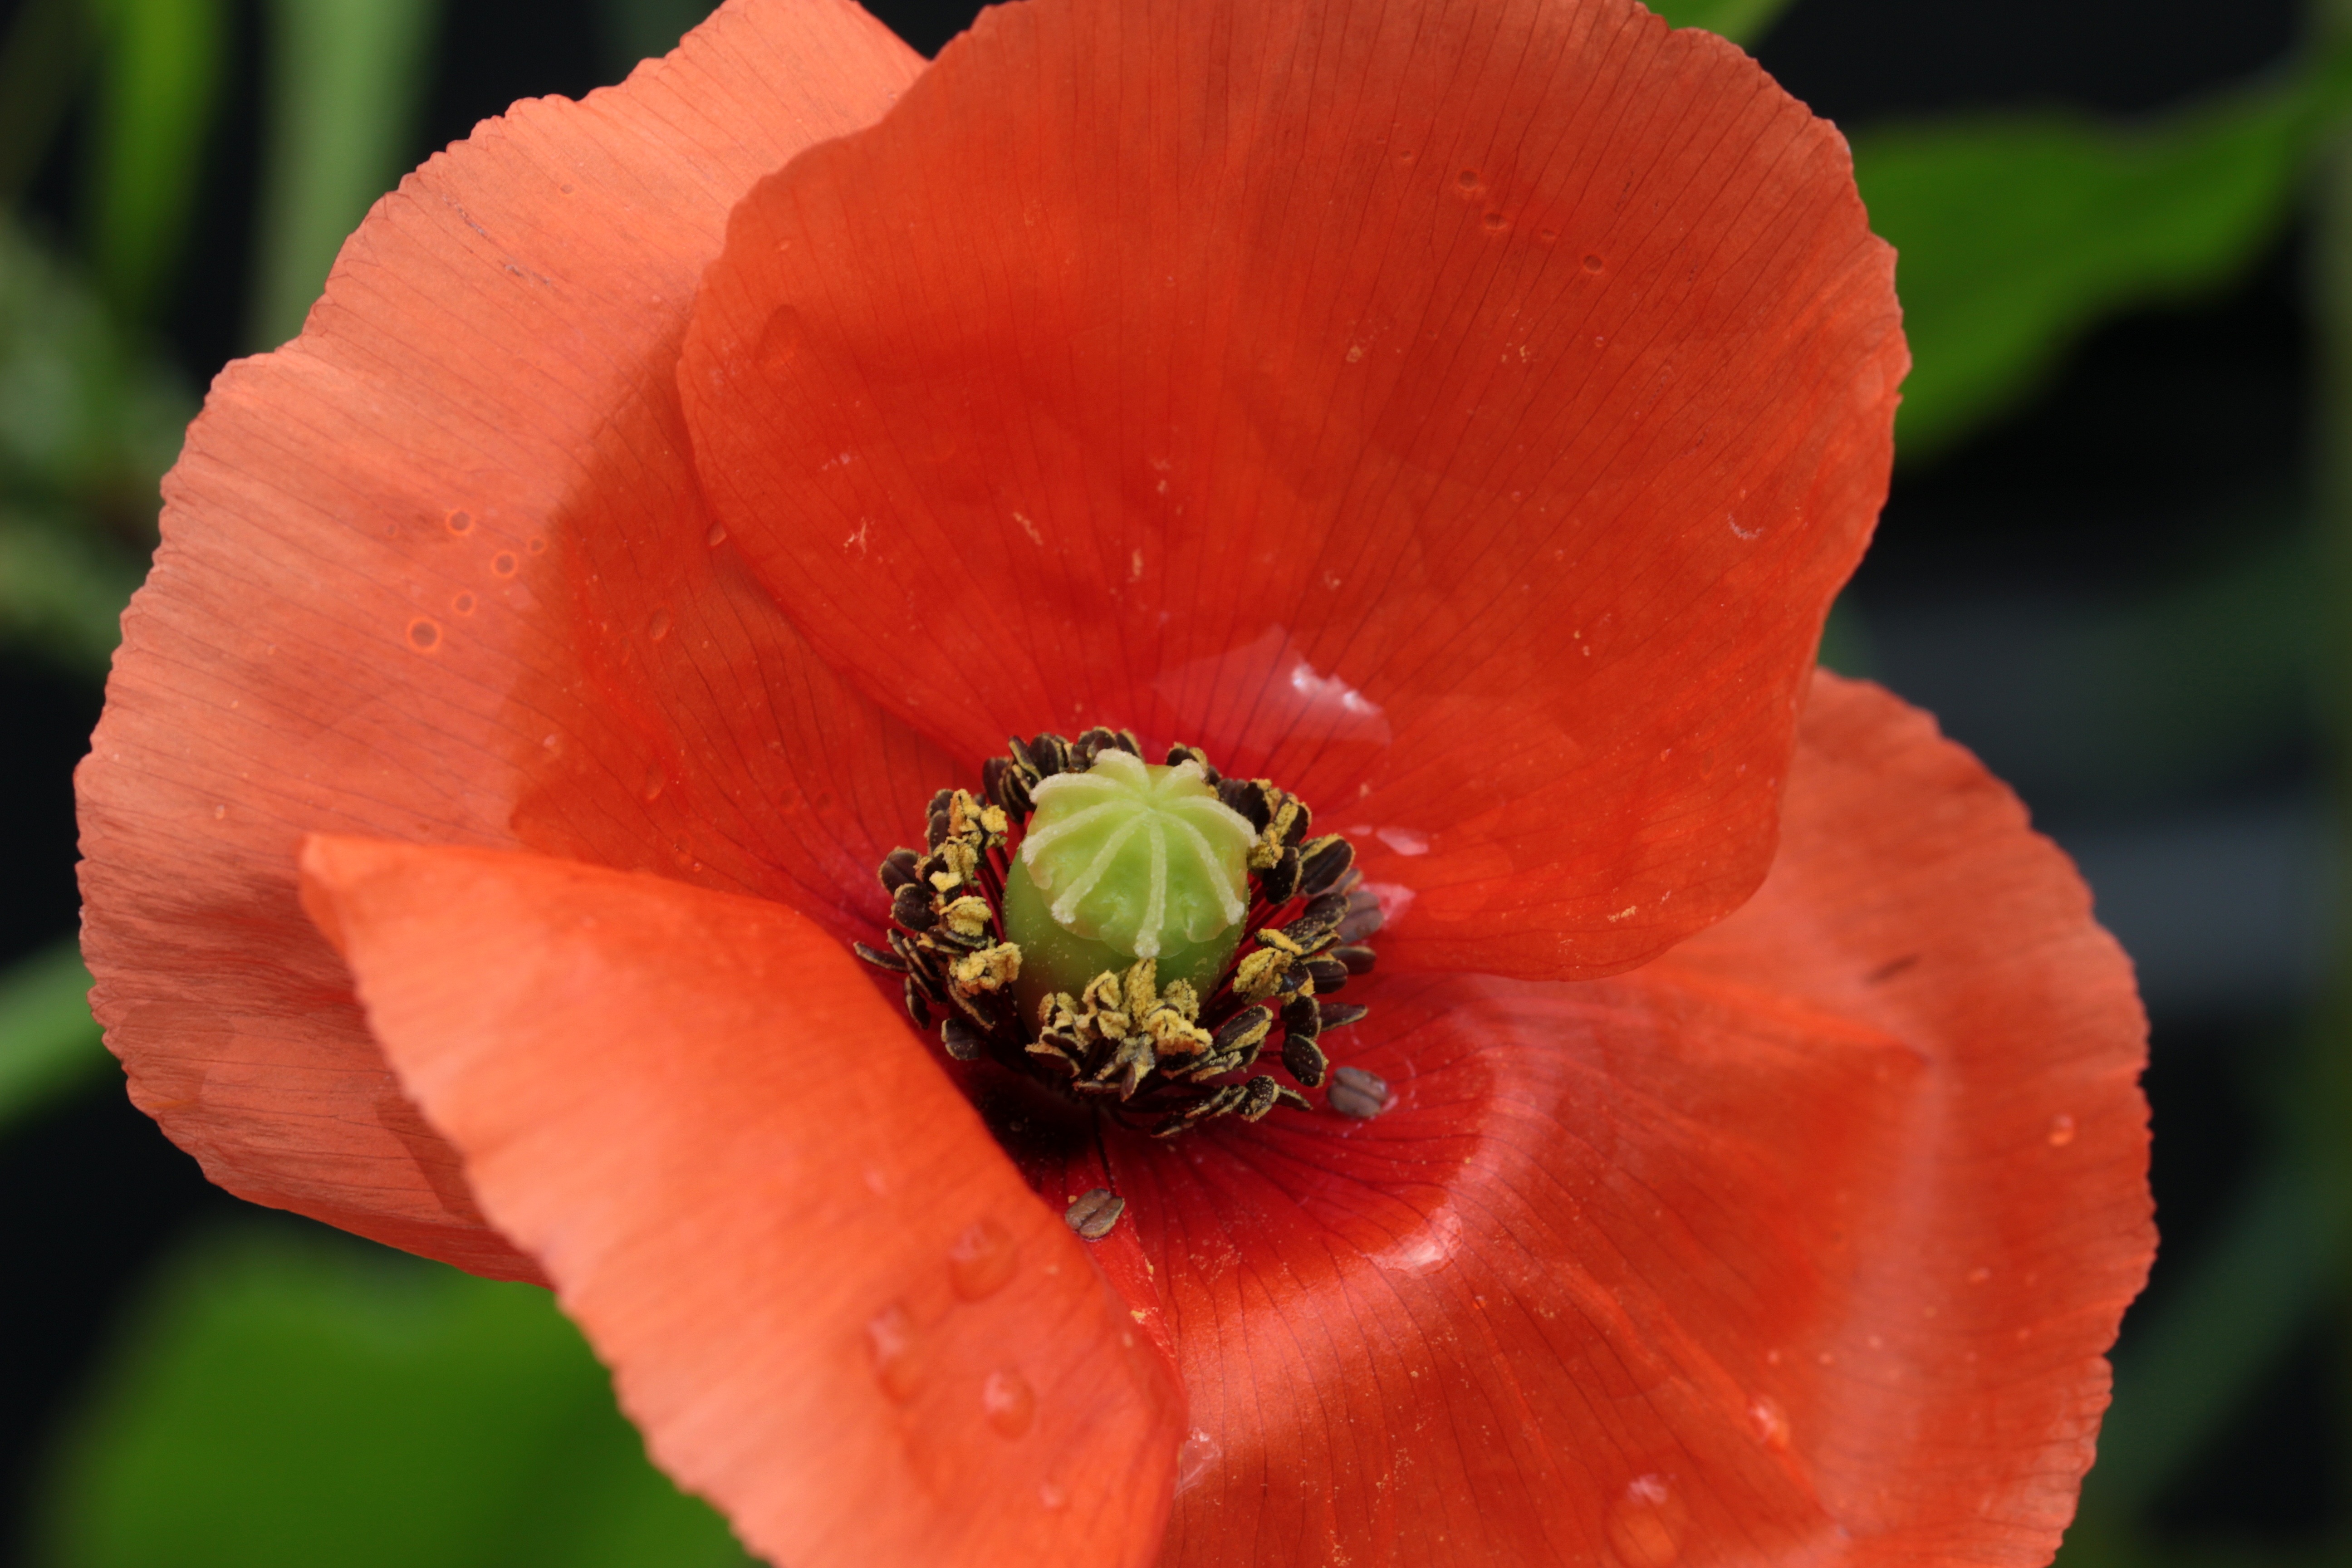
nature, plant, meadow, flower, petal, raindrop, wet, red, stamp, flora, close up, klatschmohn, poppy flower, stamen, poppy, coquelicot, macro photography, flowering plant, papaver rhoeas, plant stem, land plant, poppy family